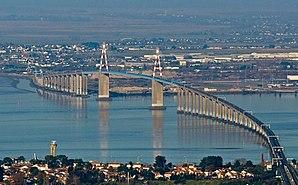
Le pont de Saint-Nazaire
L'aire urbaine de Saint-Nazaire est une aire urbaine française constituée autour des onze communes de l'unité urbaine de Saint-Nazaire. Constituée de 28 communes de Loire-Atlantique et d'une commune morbihanaise, elle était peuplée de 218 021 habitants en 2014 sur un territoire de 1 044,78 km².
L'unité urbaine de Saint-Nazaire est une unité urbaine française centrée sur la ville de Saint-Nazaire, sous-préfecture et deuxième ville de la Loire-Atlantique, dans la région des Pays de la Loire.
Saint-Nazaire est une commune de l'Ouest de la France, chef-lieu d'arrondissement du département de la Loire-Atlantique dans la région Pays de la Loire.
En conception routière, une voie de circulation désigne la bande de chaussée affectée à une file de véhicules. On distingue différents types de voies.